University of North Carolina at Chapel Hill student housing

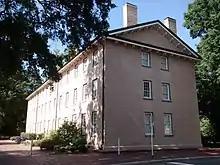
Old West Residence Hall

Old West residence hall, built in 1823, is located on Cameron Ave. Old West is co-ed and hosts about 70 residents on three floors.